Shimao Station

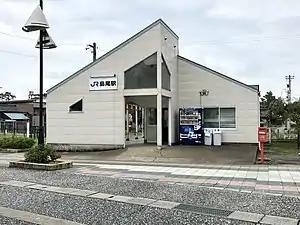
Shimao Station in September 2018

is a railway station on the Himi Line in the city of Himi in Toyama Prefecture, Japan, operated by West Japan Railway Company (JR West).